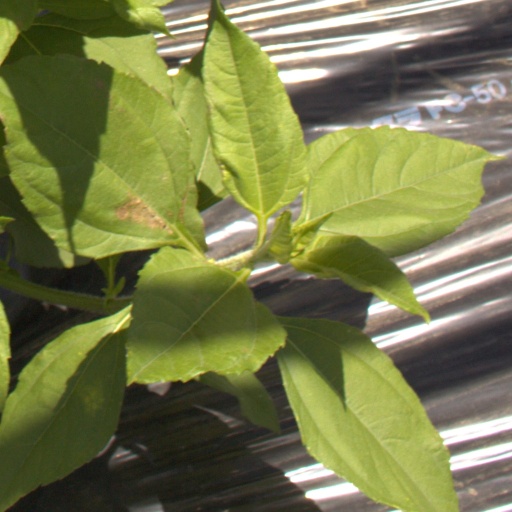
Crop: Jerusalem artichoke